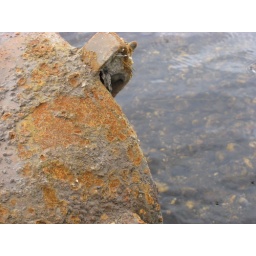
Some jerk threw their old water heater in the river and it rusted out.